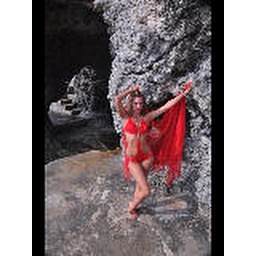
cool effects, nice with the cave in the background, mirror image, even floor coloring